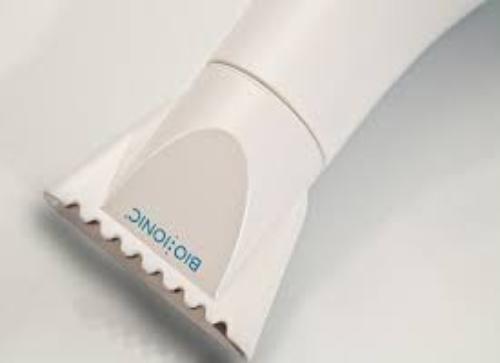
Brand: bio ionic
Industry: Necessities